Rogue River (Oregon)

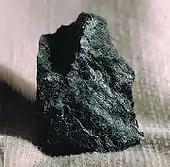
Serpentine, a rock type found along the Illinois River

In Curry County, the lower Rogue passes through the Galice Formation, metamorphosed shale, and other rocks formed when a small oceanic basin in the merging Klamath terranes was thrust over other Klamath rocks about 155 million years ago. The lowest part of the seafloor of the Josephine Basin, as this ancient sea came to be called, rests on top of the Kalmiopsis Wilderness, where it is known as the Josephine ophiolite. Some of its rocks are peridotite, reddish-brown when exposed to oxygen but very dark green inside. According to geologist Ellen Morris Bishop, "These odd tawny peridotites in the Kalmiopsis Wilderness are among the world’s best examples of rocks that form the mantle." Metamorphosed peridotite appears as serpentine along the west side of the Illinois River. Chemically unsuited for growing plants, widespread serpentinite in the Klamaths supports sparse vegetation in parts of the watershed. The Josephine peridotite was a source of valuable chromium ore, mined in the region between 1917 and 1960.